List of canals in Canada

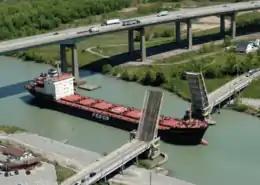
A ship passing through the Welland Canal in St. Catharines, 2017

There exists a number of canals in Canada that are used as aqueducts, diversionary channels for power stations, and for shippings.